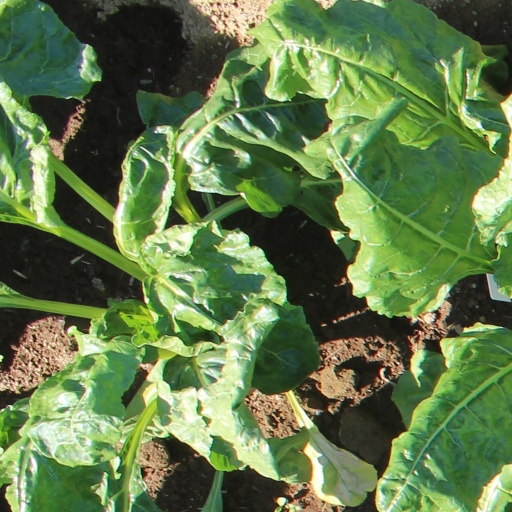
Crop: sugar beet